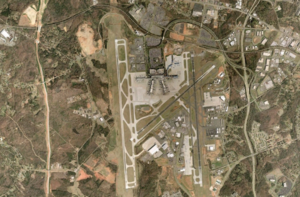
Charlotte est la plus grande ville de l'État de Caroline du Nord, aux États-Unis. Selon les estimations du Bureau du recensement des États-Unis, la commune compte 809 958 habitants en 2014, au sein d'une agglomération de 2 380 314 habitants. La ville est située à 350 km au nord de Savannah, à 364 km à l'est-nord-est d'Atlanta et à 530 km au sud-ouest de Washington.